Team Mini-Max Hi-MAX

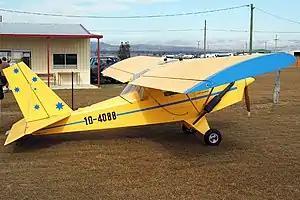

The Team Mini-Max Hi-MAX is a single-seat, high wing, strut-braced, single engine aircraft available in kit form for amateur construction. It first flew in 1987 and is a high wing development of the Mini-MAX, hence its model name.